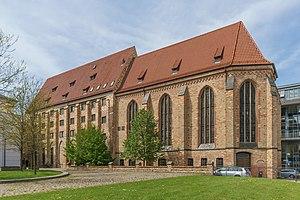
Johann Snell, dit Meister Johann, né avant 1476 et mort après 1519, est un imprimeur allemand d'incunables. Depuis Lübeck, son influence s'est répandue au Danemark et à la Suède, où il a introduit l'imprimerie.